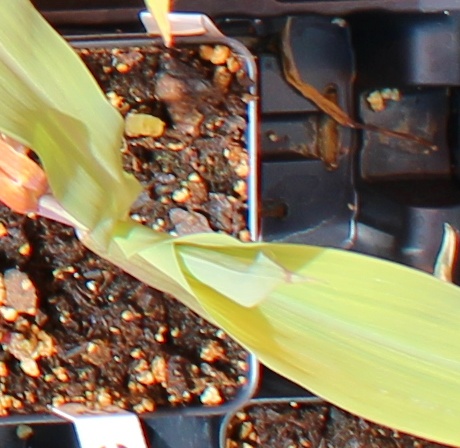
Label: Corn